French Army in World War I

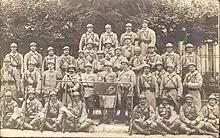
66th Infantry Regiment in 1917

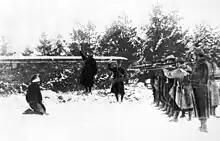
Execution reportedly at Verdun at the time of the mutinies. The original French text accompanying this photograph notes however that the uniforms are those of 1914/15 and that the execution may be that of a spy at the beginning of the war

In common with most other continental European powers, the French Army was organized on the basis of universal conscription. Each year, the "class" of men turning twenty in the upcoming year would be inducted into the French Army and spend three years in active service. After leaving active service they would progress through various stages of reserves, each of which involved a lower degree of commitment.